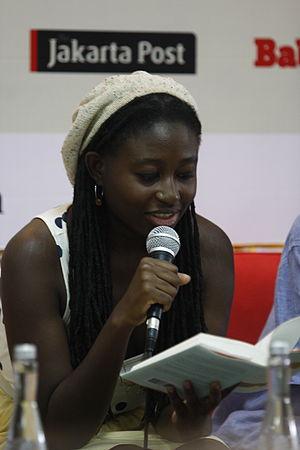
Helen Olajumoke Oyeyemi est une romancière et nouvelliste britannique, née le 10 décembre 1984. Elle réside à Prague depuis 2014.